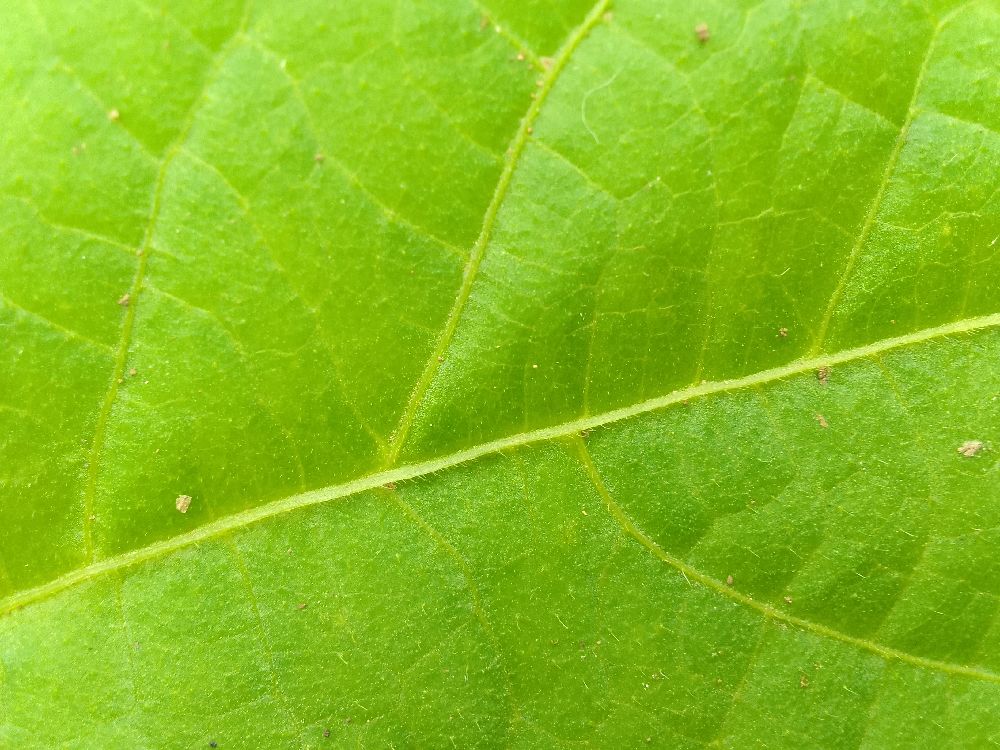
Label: healthy